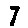
Label: 7